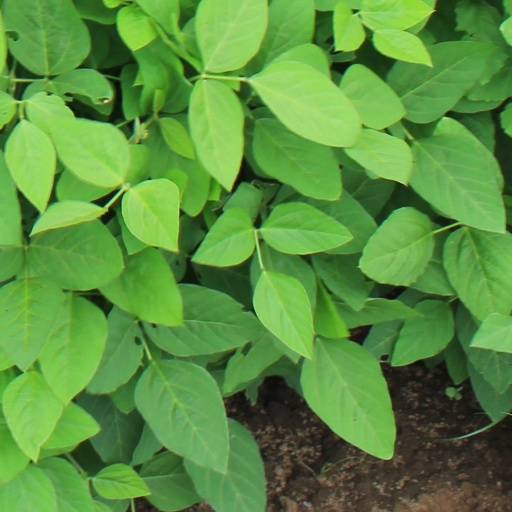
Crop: soybean